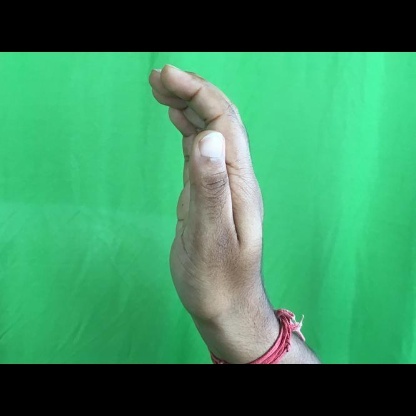
Mudra: Sarpasirsha